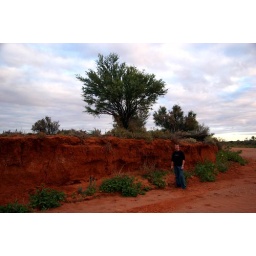
Me in front of some very red sand